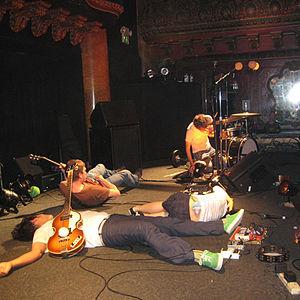
Deerhoof est un groupe de rock indépendant américain, originaire de San Francisco, en Californie. Son esprit do it yourself, son univers sonore étrange et les panachages stylistiques qu’il propose — une combinaison de mélodies doucereuses et de noise rock — l’ont rendu célèbre au-delà de la scène underground dont il est issu.